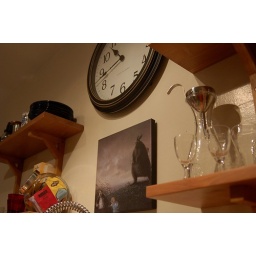
kitchen wall above sink